Haplodiploidy

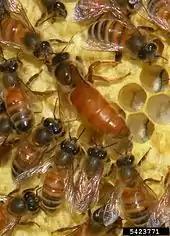
Honey bee workers are unusually closely related to their full sisters (same father) because of their haplodiploid inheritance system.

In honeybees, the drones (males) are entirely derived from the queen, their mother. The diploid queen has 32 chromosomes and the haploid drones have 16 chromosomes. Drones produce sperm cells that contain their entire genome, so the sperm are all genetically identical except for mutations. The male bees' genetic makeup is therefore entirely derived from the mother, while the genetic makeup of the female worker bees is half derived from the mother, and half from the father. Thus, if a queen bee mates with only one drone, any two of her daughters will share, on average, of their genes. The diploid queen's genome is recombined for her daughters, but the haploid father's genome is inherited by his daughters "as is". It is also possible for a laying worker bee to lay an unfertilised egg, which is always a male.